Urban growth boundary

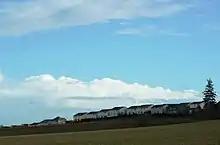
Dividing line between rural and urban in the Portland, Oregon, area

The U.S. states of Oregon, Washington and Tennessee require cities and counties to establish urban/county growth boundaries.